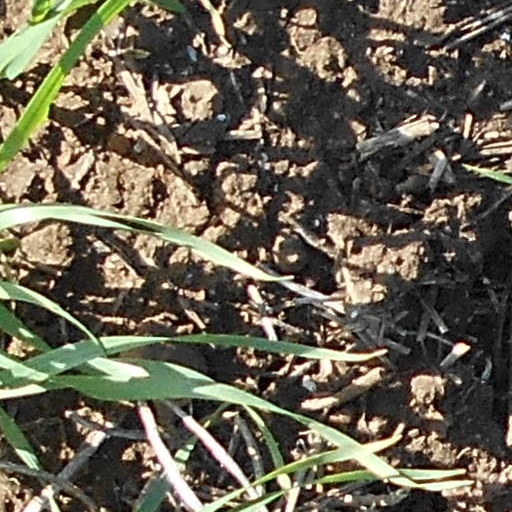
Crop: wheat